Tigernán Ua Ruairc

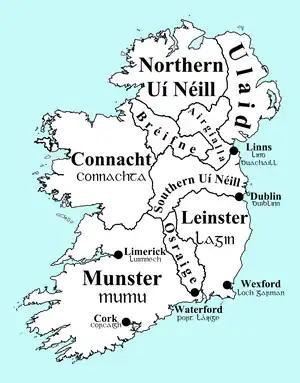

Tighearnán Mór Ua Ruairc (older spelling: Tigernán Mór Ua Ruairc), anglicised as Tiernan O'Rourke (fl. 1124–1172) ruled the kingdom of Breifne as the 19th king in its Ua Ruairc (later O'Rourke) dynasty (964–1605 CE), a branch of the Uí Briúin. As one of the provincial kings in Ireland in the twelfth century, he constantly expanded his kingdom through shifting alliances, of which the most long-standing was with Toirdelbach Ua Conchobair King of Connacht and High King of Ireland, and subsequently his son and successor Ruaidhrí Ua Conchobair. He is known for his role in the expulsion of Diarmait Mac Murchada, King of Leinster, from Ireland in 1166. Mac Murchada's subsequent recruitment of Marcher Lords to assist him in the recovery of his Kingdom of Leinster ultimately led to the Anglo-Norman invasion of Ireland.